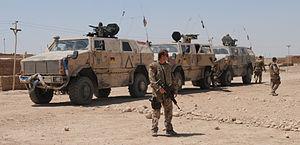
"L'ATF Dingo est un véhicule militaire blindé produit par Krauss-Maffei Wegmann et basé sur un châssis Unimog. Il est conçu pour résister aux mines terrestres, aux tirs de fusils, aux fragments d'artillerie et à la menace nucléaire des armes de destruction massive. ATF sont les initiales de Allschutz-Transport-Fahrzeug, ce qui en allemand veut dire véhicule de transport entièrement protégé. ""Dingo"" vient du chien sauvage du même nom.